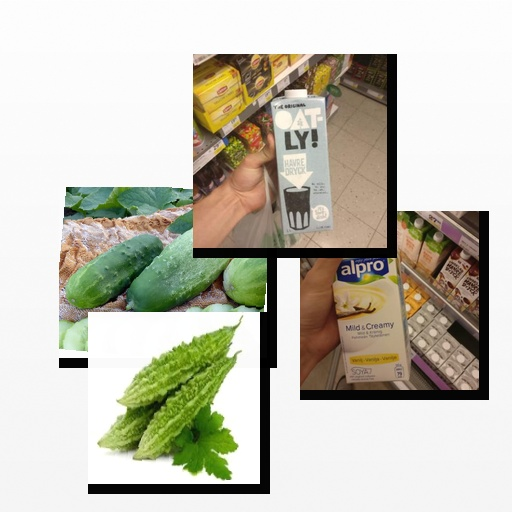
Food items: oat_milk, cucumber, vanilla_soyghurt, bitter_gourd